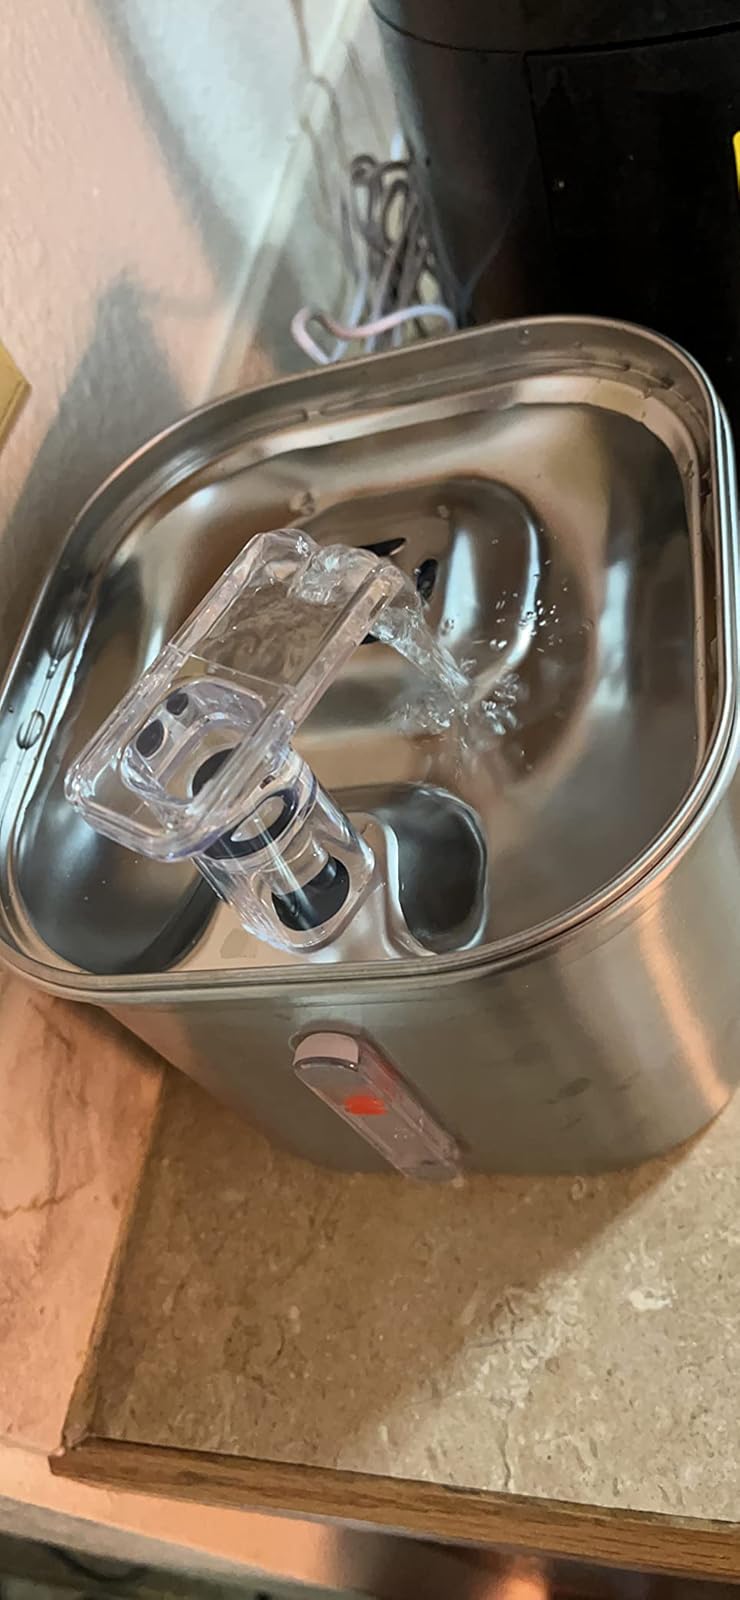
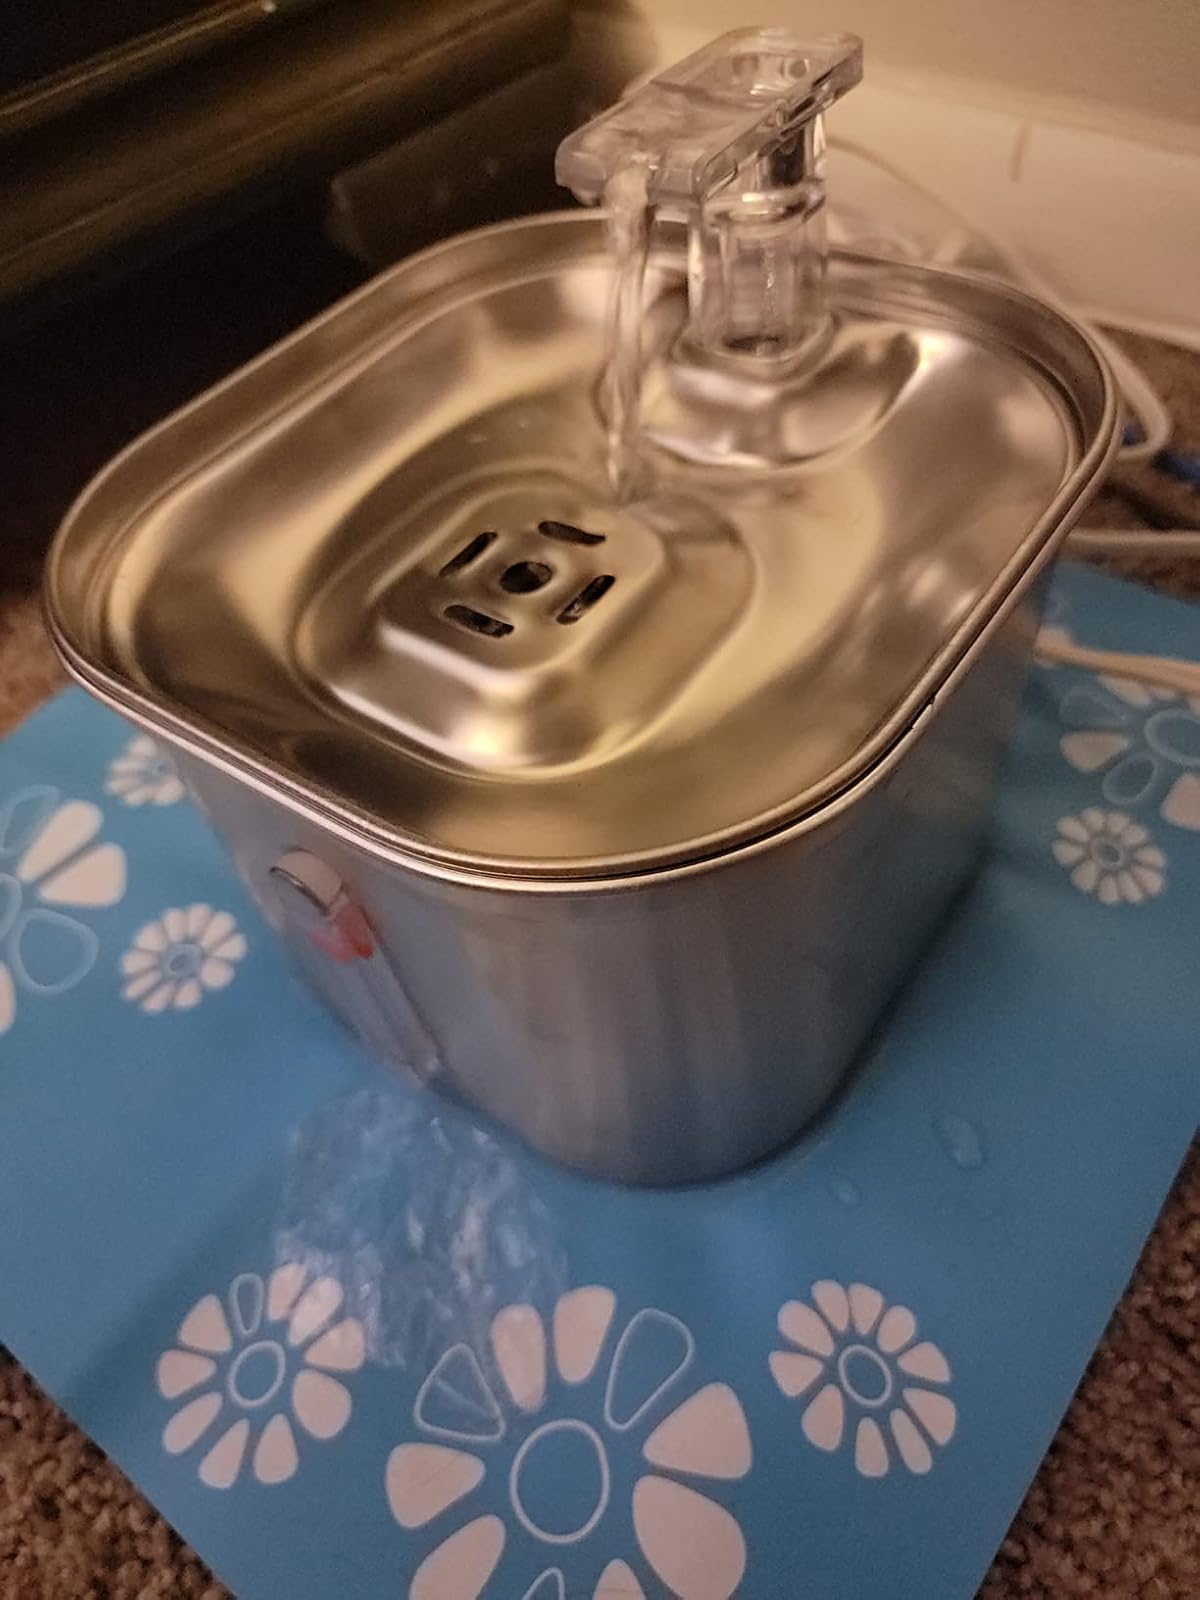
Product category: items_bowl
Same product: yes